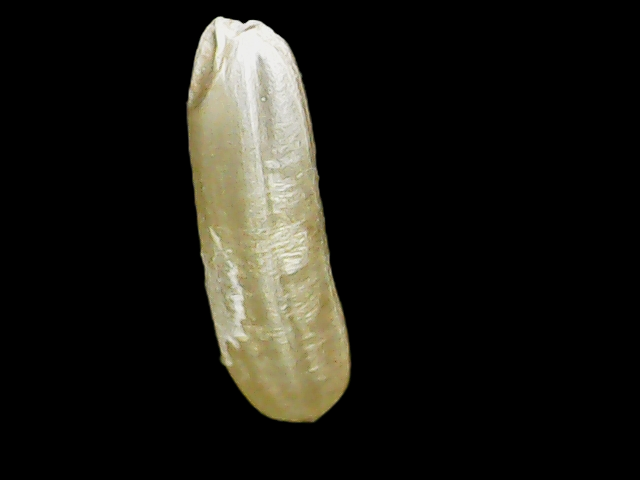
Rice variety: Binadhan16